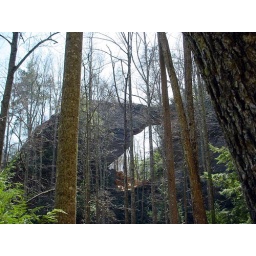
a rock bridge in the gorge